Matthew Deady

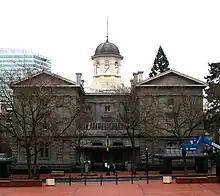
First federal courthouse in Portland

In 1853, Obadiah McFadden delivered a commission from Franklin Pierce making Deady a justice of the Territorial Supreme Court. However, it was subsequently discovered that the commission named ""Mordecai" P. Deady"; as there was no such person, Deady withdrew from the court on the grounds that the commission was invalid, with McFadden taking his place for the remainder of the term. Historian Sidney Teiser noted contemporary speculation that both the commission and the error were the result of interference by Joseph Lane: as a result of the commission, Deady abandoned his plans to run against Lane in an upcoming election, and as a result of the commission being nullified, Lane had the opportunity to recommend someone else as Deady's replacement. Regardless, Pierce re-appointed Deady to the court in 1857.